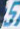
Number: 5